List of publications in mathematics

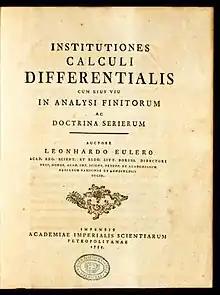
"Institutiones calculi differentialis"

Among published compilations of important publications in mathematics are "Landmark writings in Western mathematics 1640–1940" by Ivor Grattan-Guinness and "A Source Book in Mathematics" by David Eugene Smith.